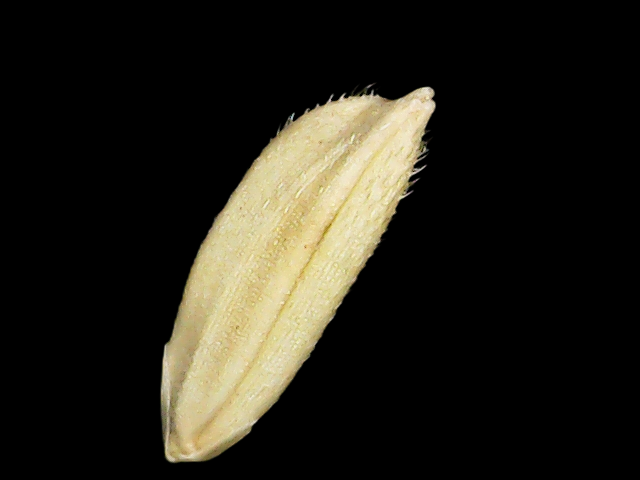
Rice variety: Bd30